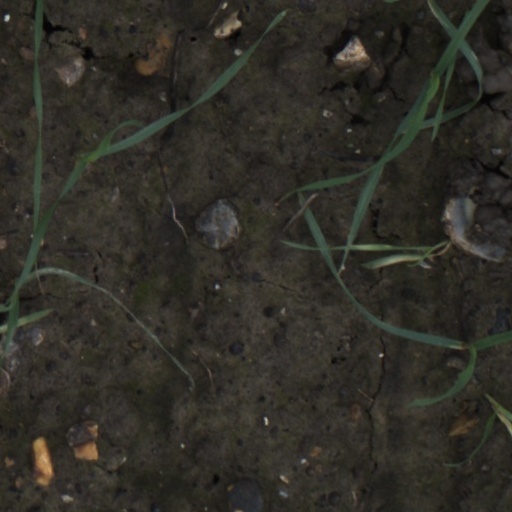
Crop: wheat